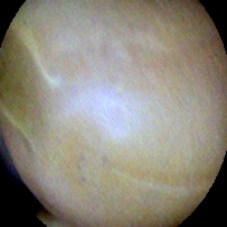
Label: Intact